Terry Morris (artist and photographer)

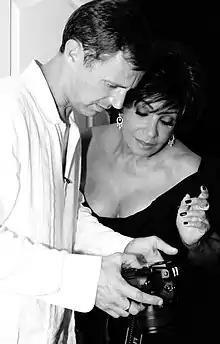
Terry Morris and Dame Shirley Bassey

Terry Morris (born 6 September 1965 in Llanelli) is a Welsh artist who is primarily known for his photography, particularly his association with the Cool Cymru arts movement.